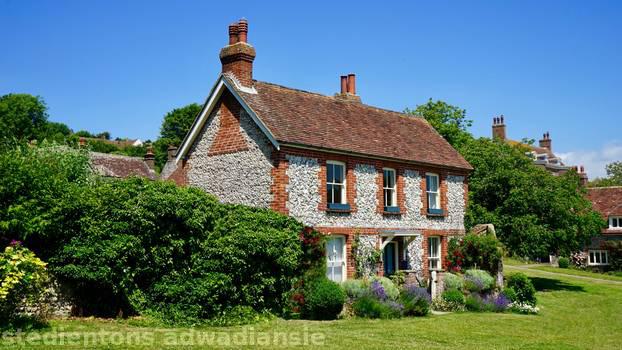
Label: Watermark